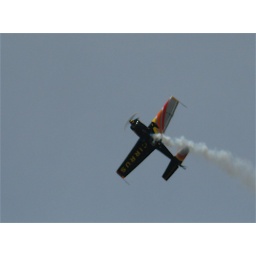
Patty Wagstaff in her Extra 300 S. Top female aerobatic flier - probably top in male or female category!